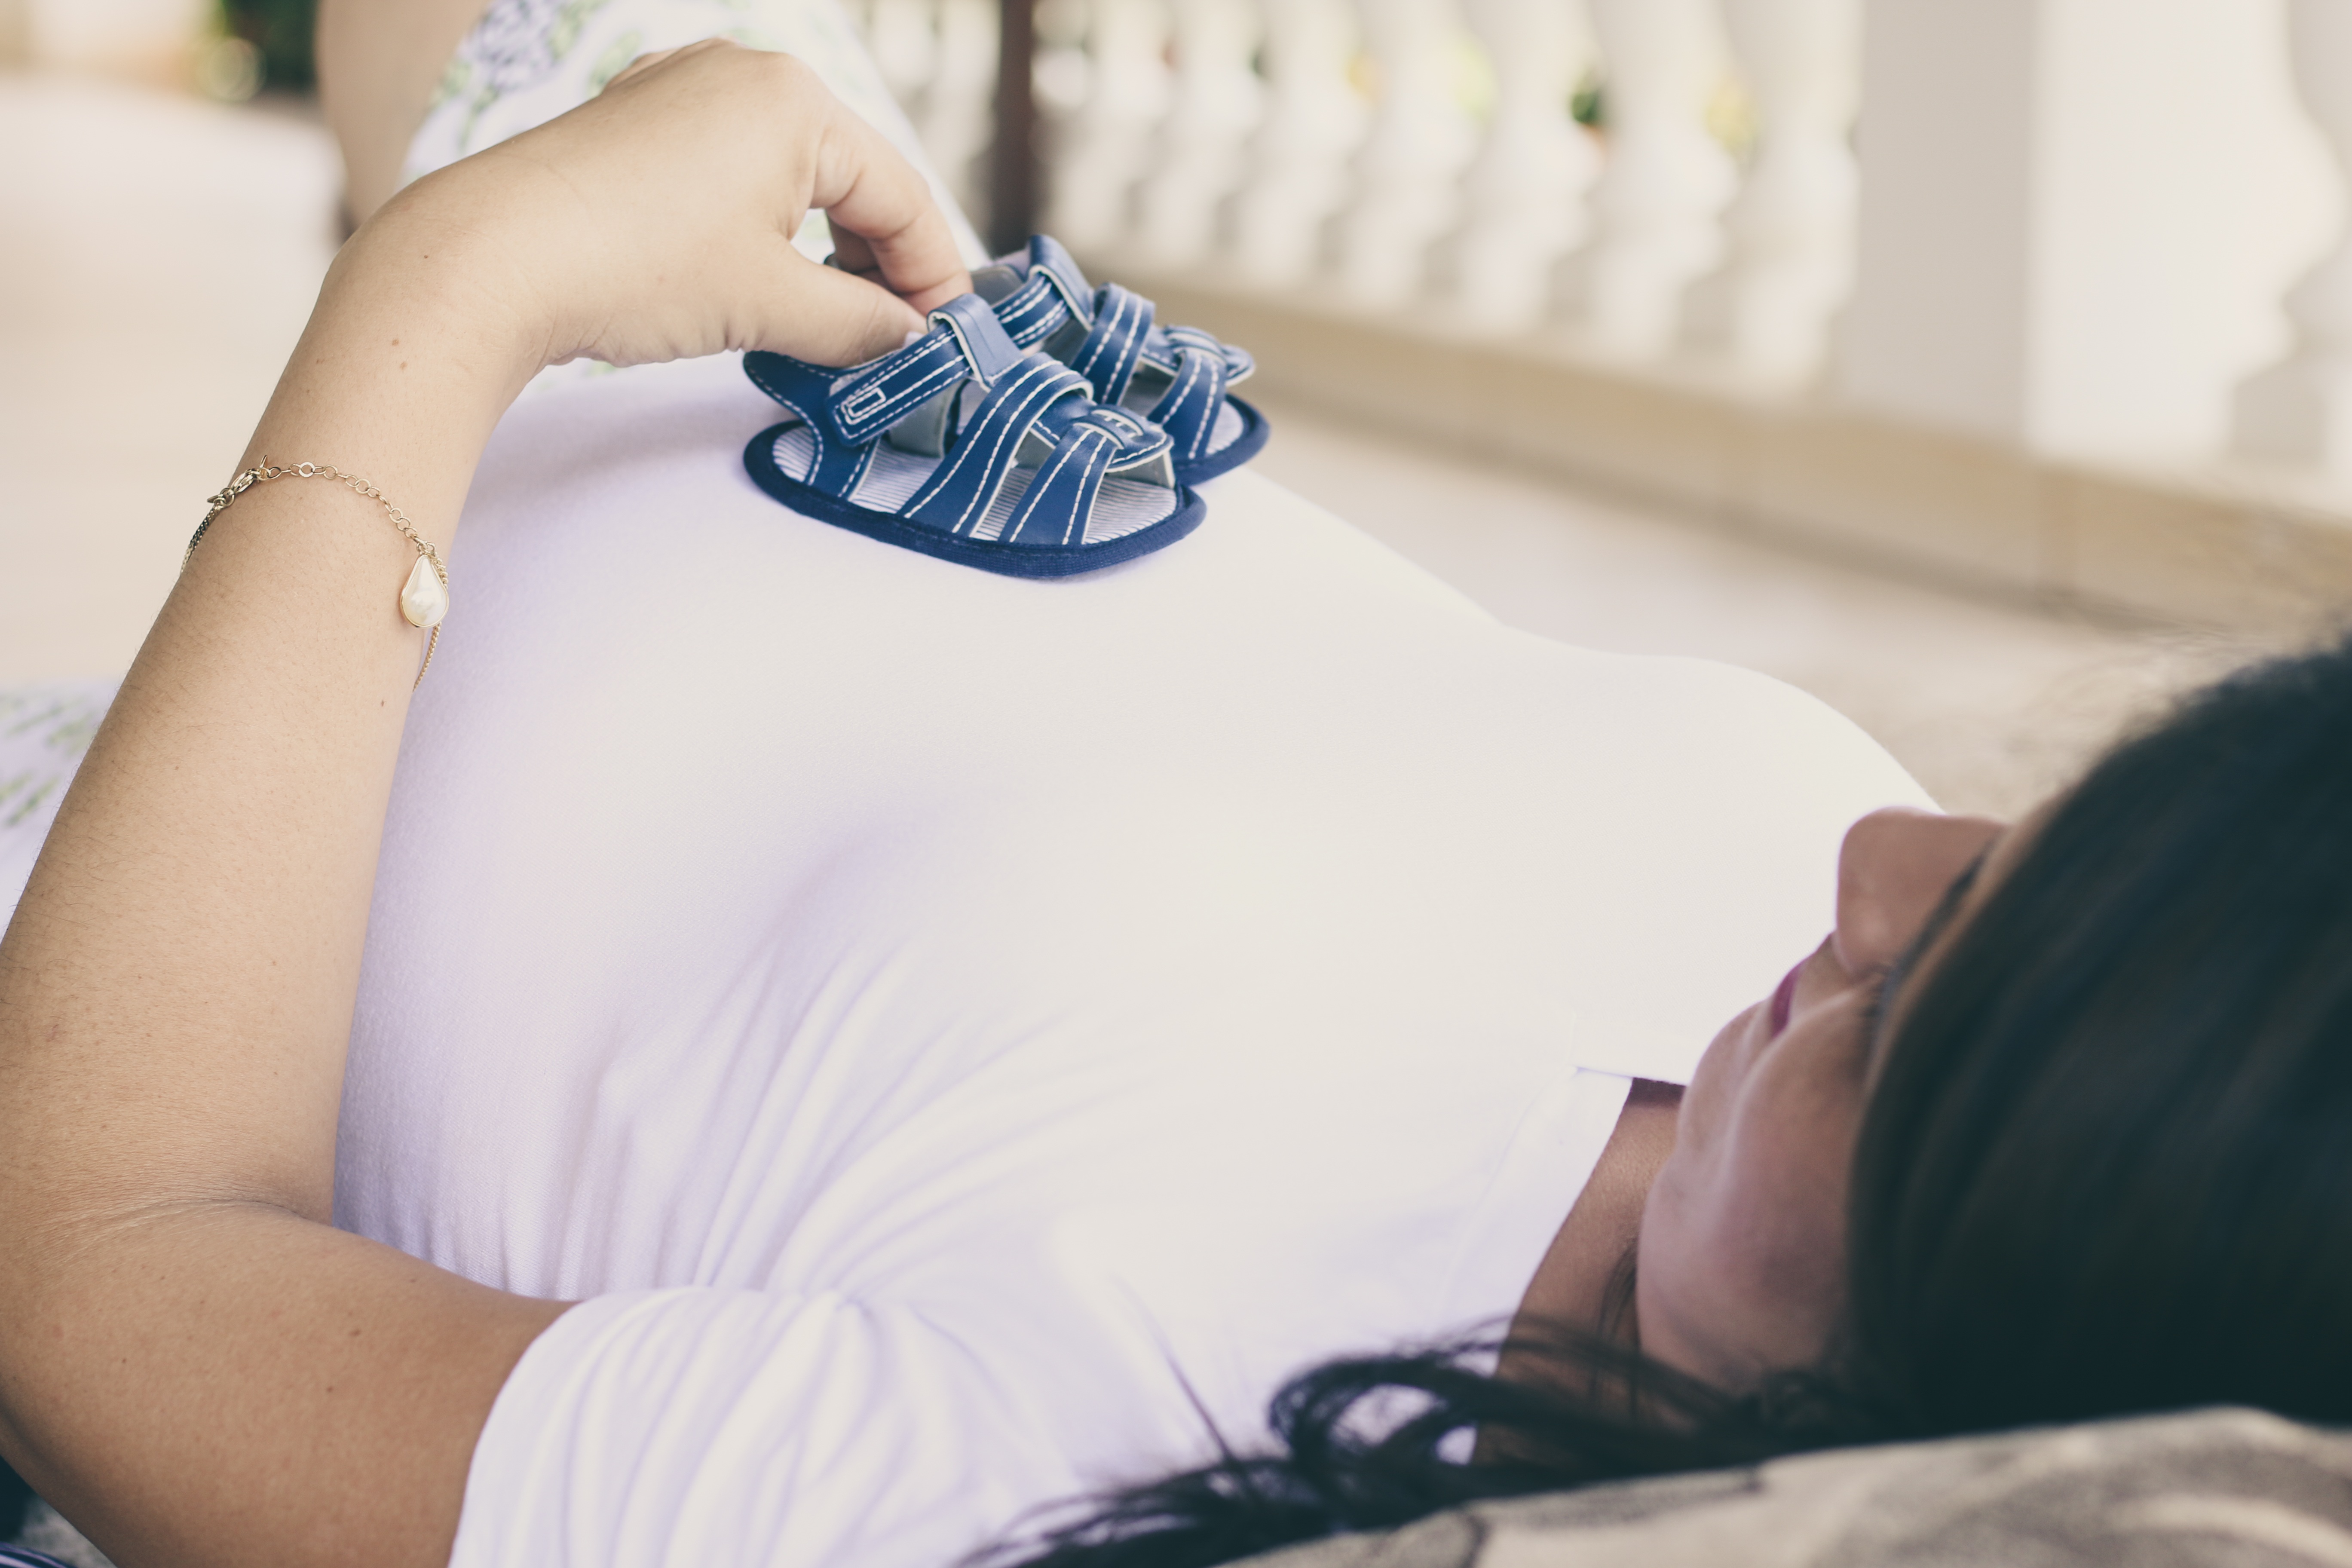
hand, person, woman, vintage, boy, time, female, waiting, love, romance, blue, bride, baby, mom, pregnancy, ceremony, dress, mother, happiness, photograph, pregnant, belly, joy, beautiful, months, linda, essay, photo shoot, bebe, sense, pregnant woman, vintage pregnant, big belly, book pregnant, pregnant book, pictures pregnant, pregnant photos, maternity test, pregnant test, gestation